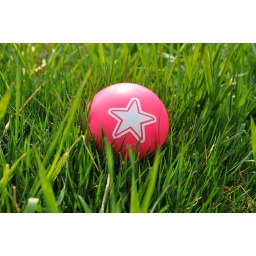
A photo of the Social Vibe ball in the grass